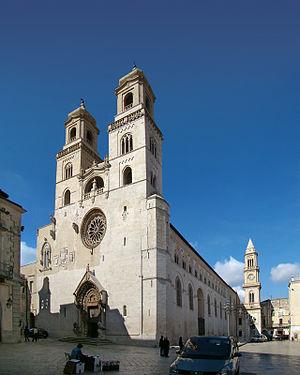
Cathédrale Santa Maria Assunta, Altamura, Pouilles, Italie.
Altamura est une ville italienne d'environ 70 500 habitants située dans la ville métropolitaine de Bari dans la région des Pouilles.
La cathédrale d'Altamura est une église catholique romaine d'Altamura, en Italie. Il s'agit de la cathédrale du diocèse d'Altamura-Gravina-Acquaviva delle Fonti.